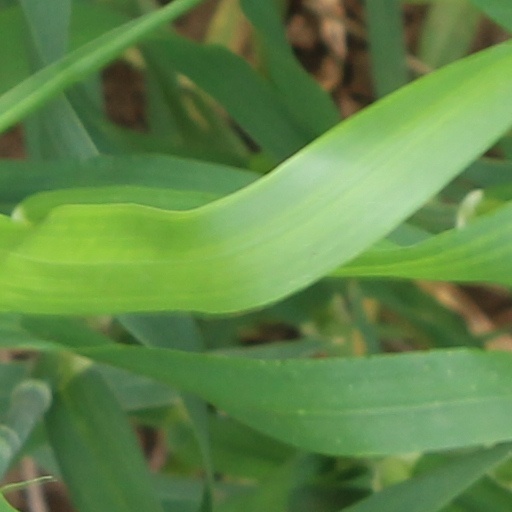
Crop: wheat